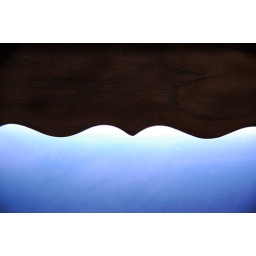
above the kitchen sink in my north end apartment